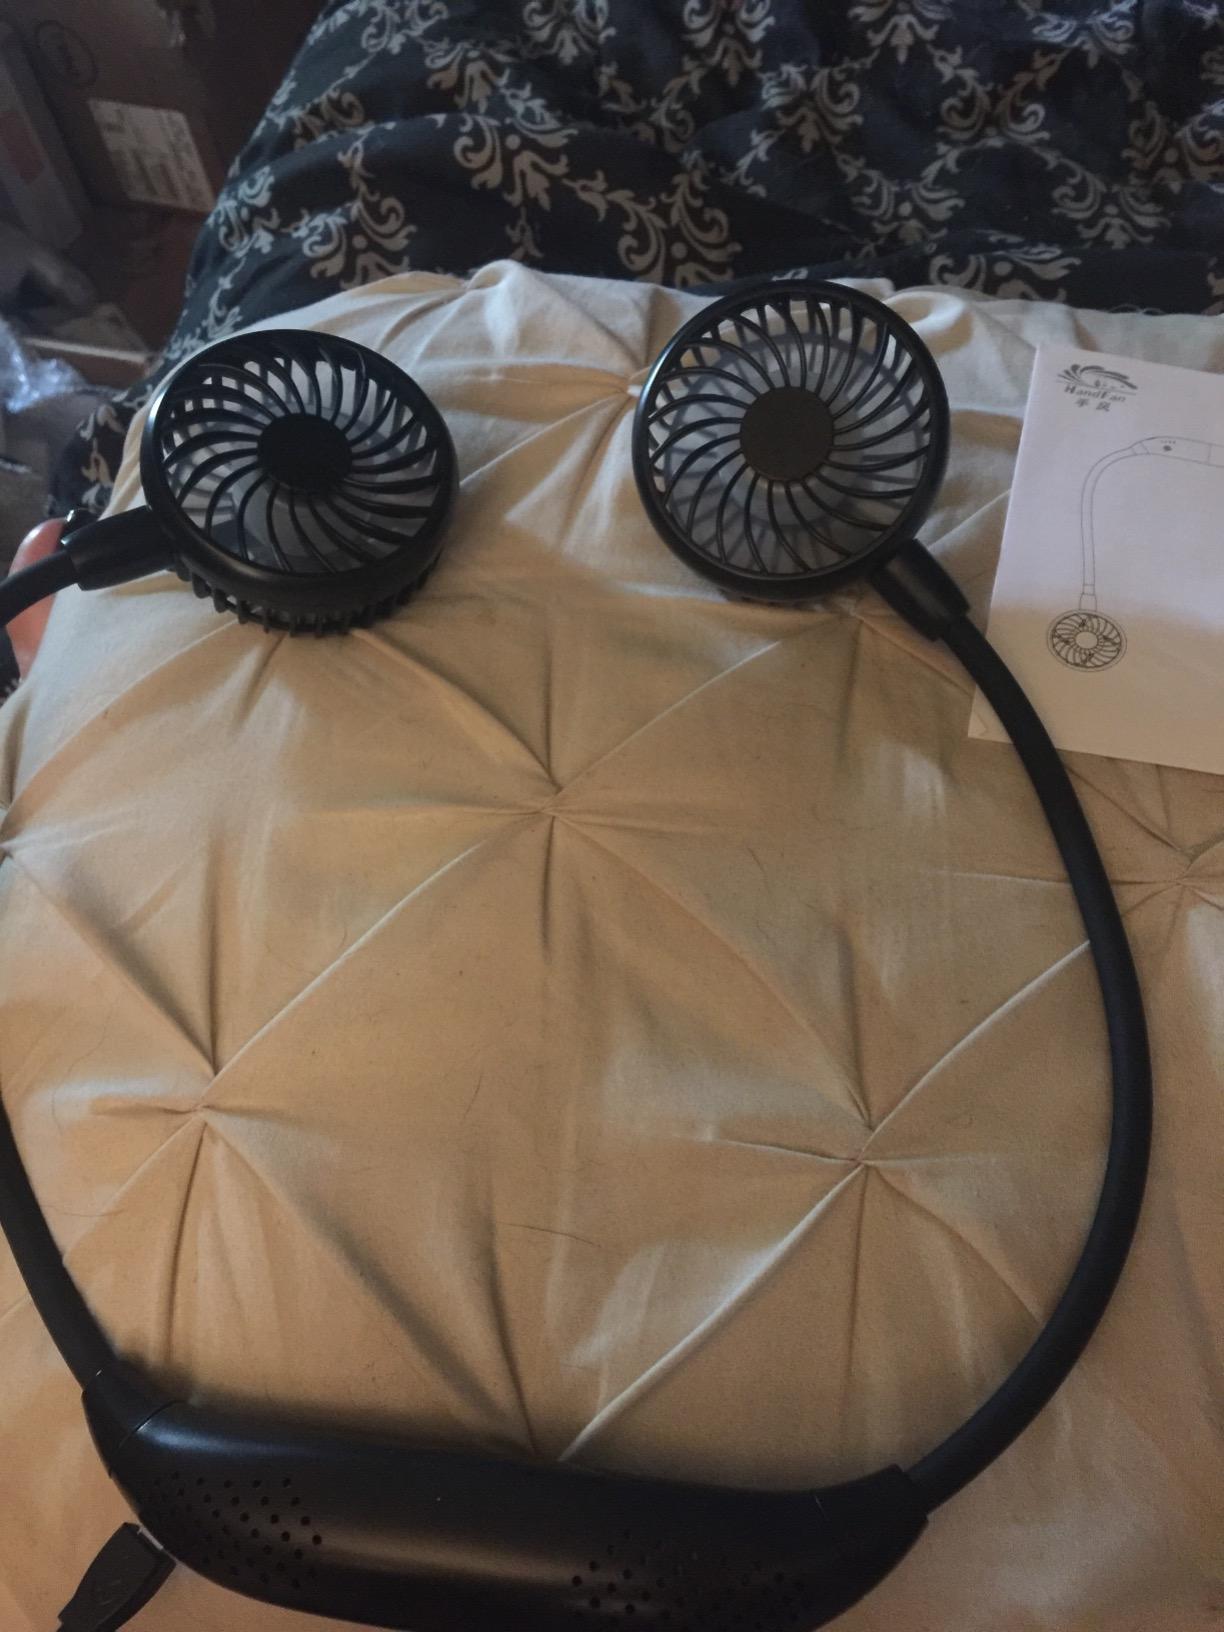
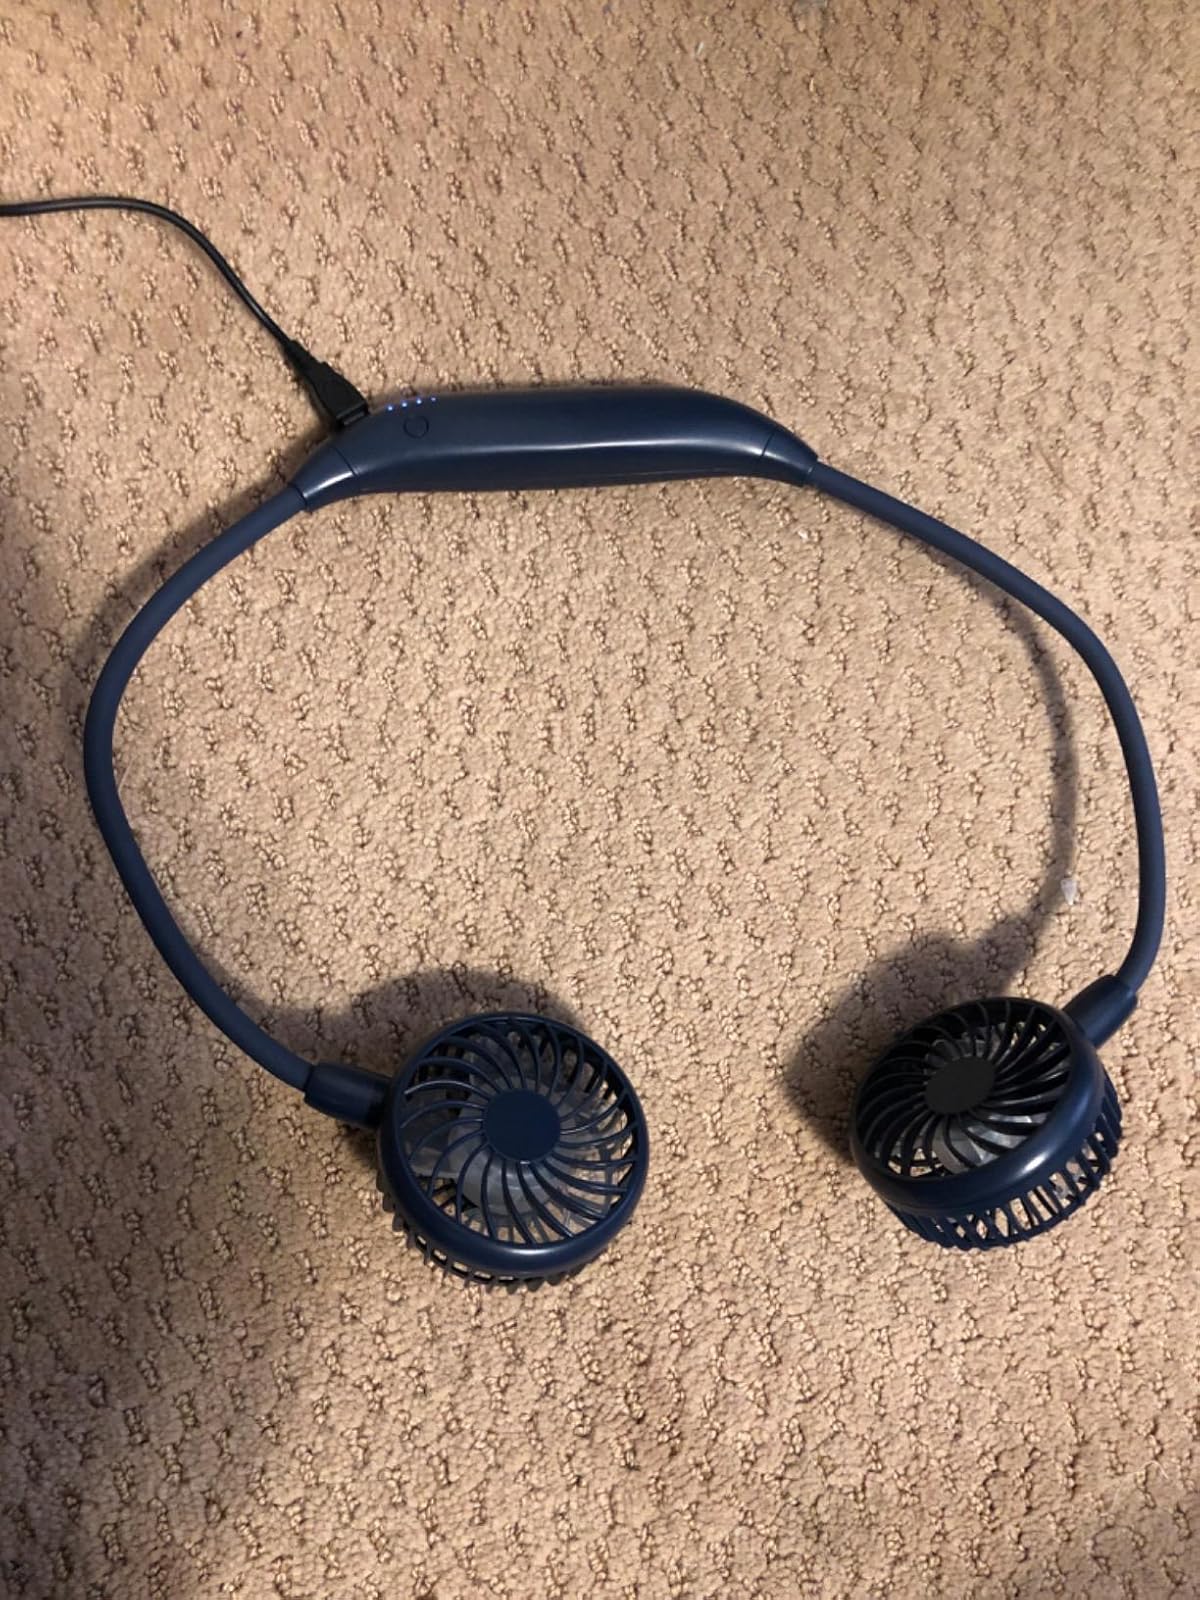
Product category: fan
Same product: no